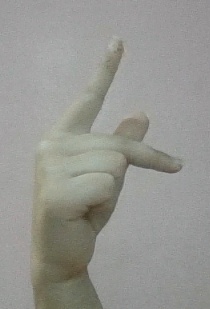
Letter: dha